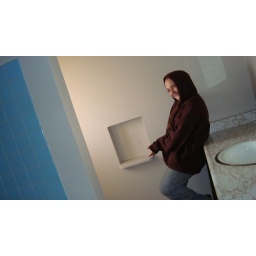
weird shelf in Deborah's bathroom